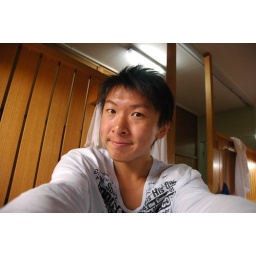
me, in the boarding with my blue clothes